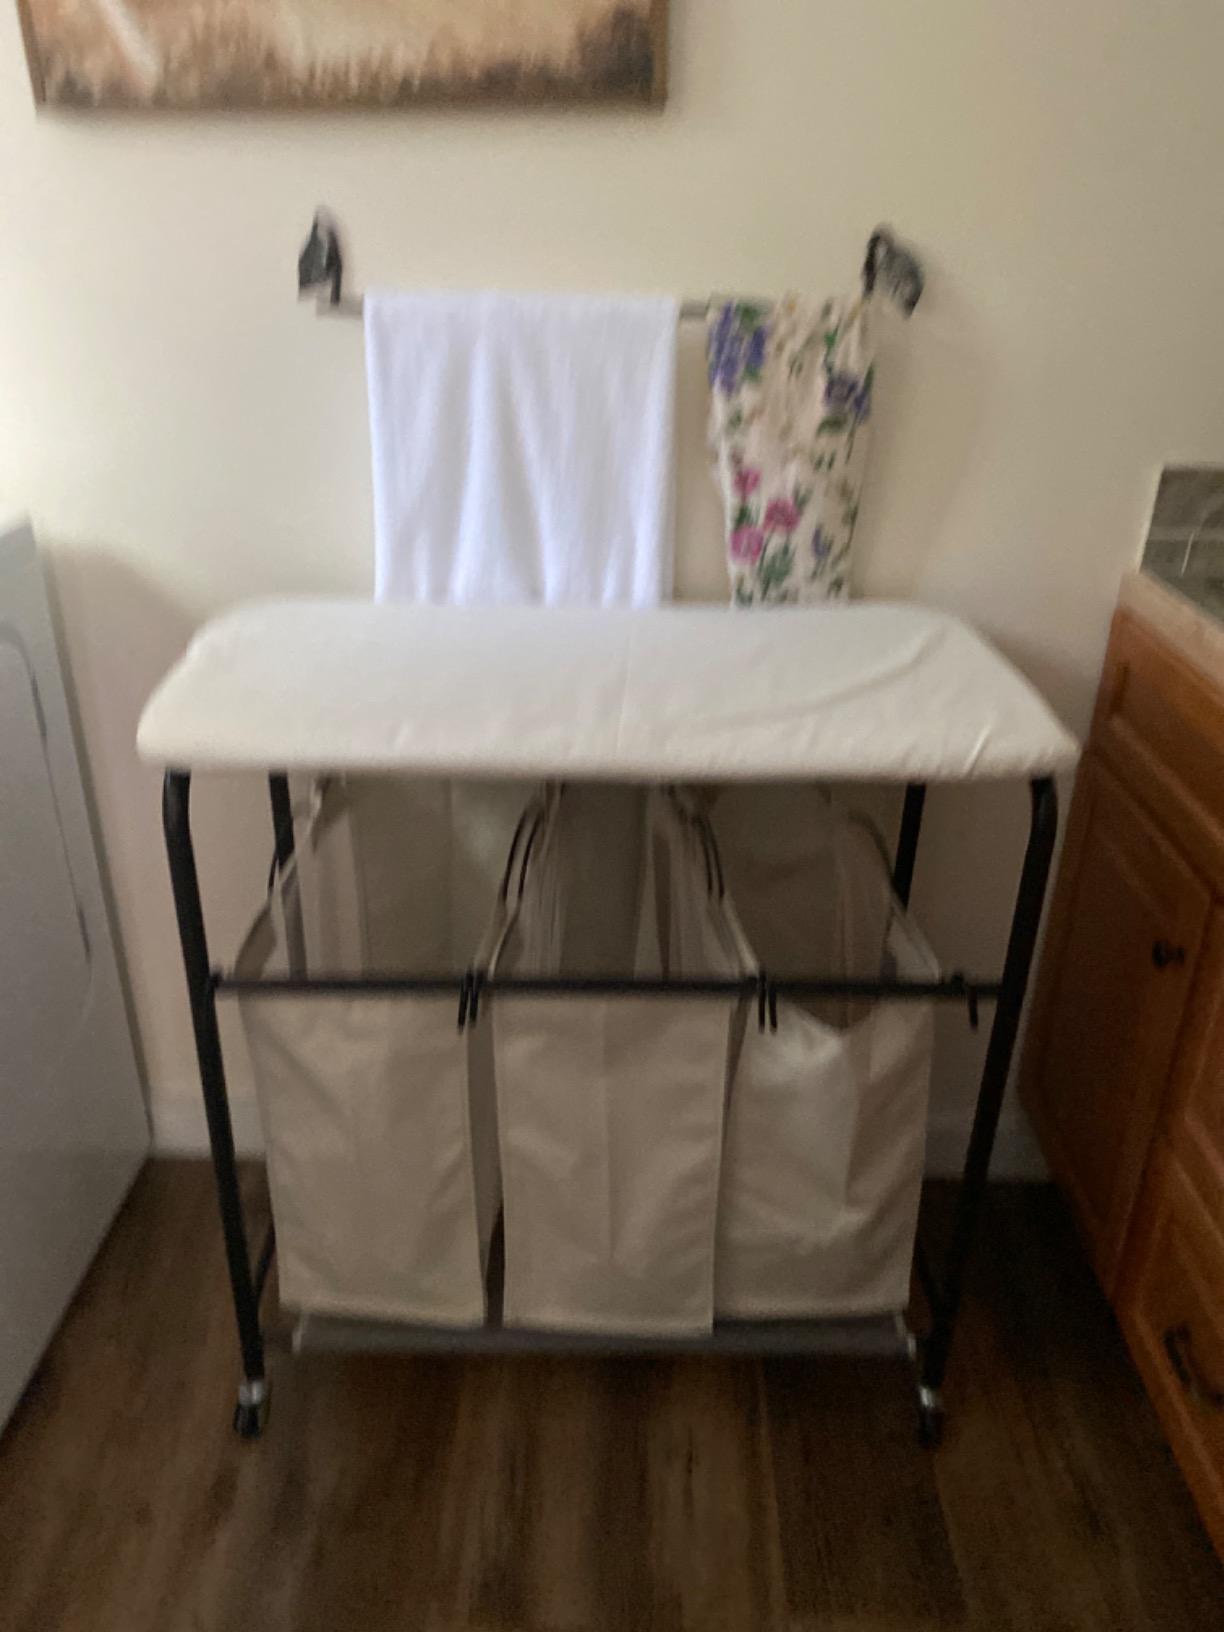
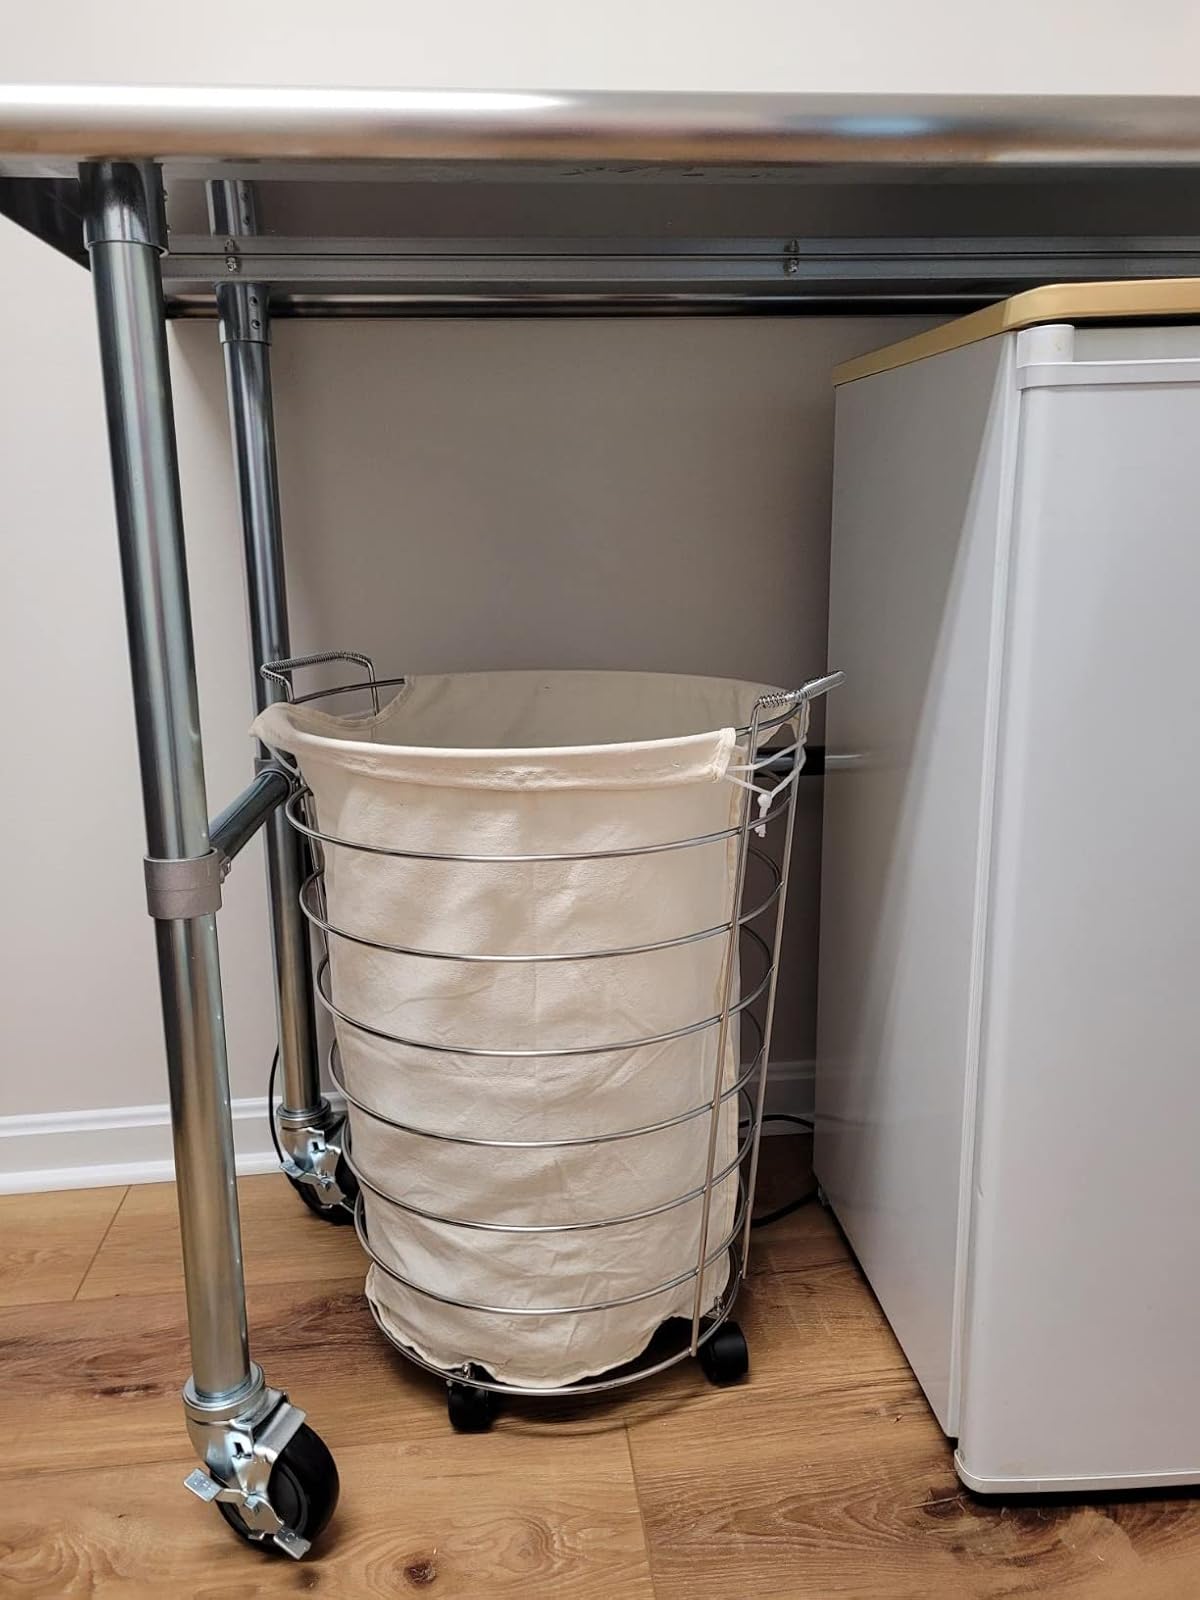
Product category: items_hamper
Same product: no